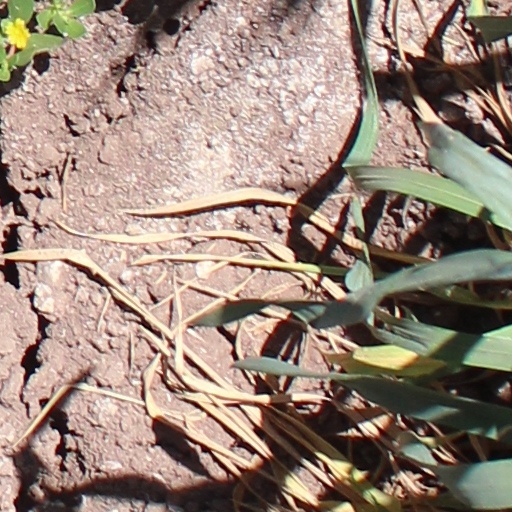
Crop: wheat